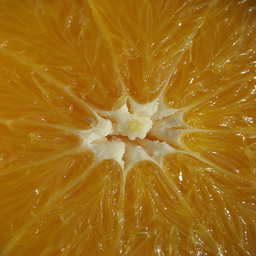
Label: Orange